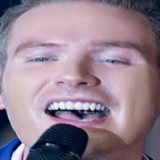
ca sĩ Kyo York